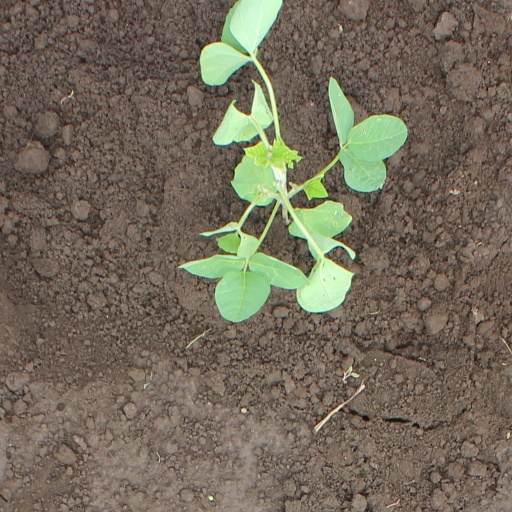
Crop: soybean